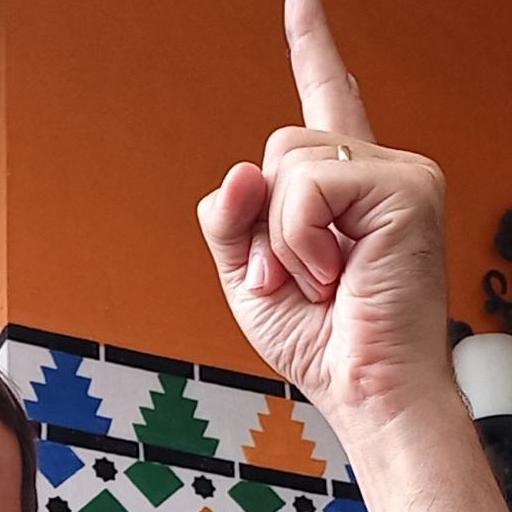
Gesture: one